Canaan (TV series)

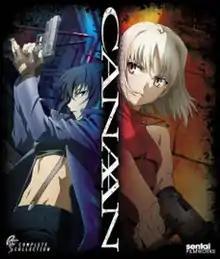
North American cover of the Blu-ray release featuring Alphard (left) and Canaan (right)

Canaan is a 13-episode anime television series, conceptualized by Type-Moon co-founders Kinoko Nasu and Takashi Takeuchi, based on the scenario that they created for the Wii visual novel "", which is noted for being one of the few games to have been awarded a perfect score by games publication "Famitsu". The series spawned manga and light novel adaptations.